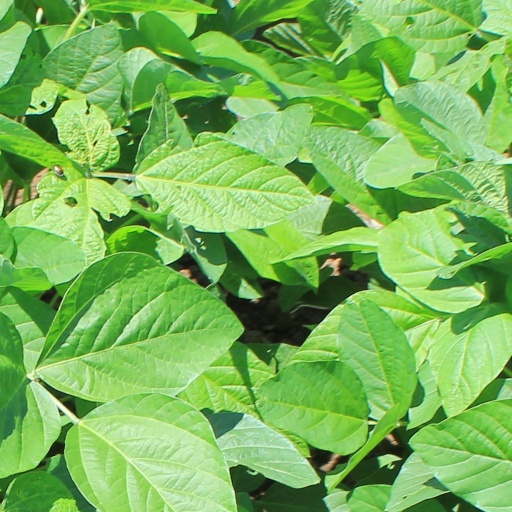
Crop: soybean